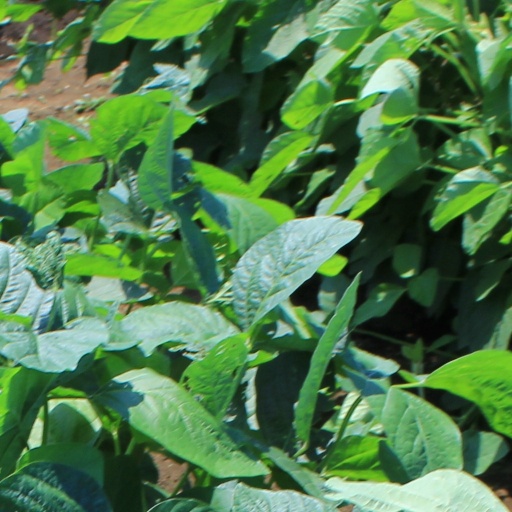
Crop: soybean